Anti-nuclear movement

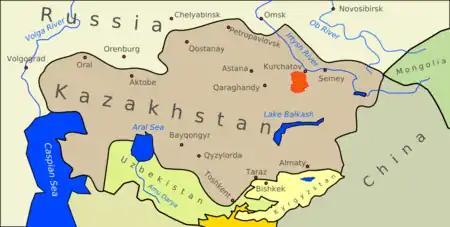
The 18,000 km expanse of the Semipalatinsk Test Site (indicated in red), which covers an area the size of Wales. The Soviet Union conducted 456 nuclear tests at Semipalatinsk from 1949 until 1989 with little regard for their effect on the local people or environment. The full impact of radiation exposure was hidden for many years by Soviet authorities and has only come to light since the test site closed in 1991.

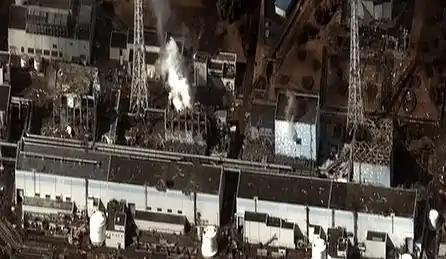
Following the 2011 Japanese Fukushima nuclear disaster, authorities shut down the nation's 54 nuclear power plants. As of 2013, the Fukushima site remains highly radioactive, with some 160,000 evacuees still living in temporary housing, and some land will be unfarmable for centuries. The difficult cleanup job will take 40 or more years, and cost tens of billions of dollars. However it has also been criticised that the initial decontamination target of the Japanese government to of 5 mSv has been abandoned in favour of a plan to limit the additional radiation dosage to less than 1 mSv increasing the expenses, the radiological necessity of this is disputed.

The application of nuclear technology, as a source of energy and as an instrument of war, has been controversial. These issues are discussed in nuclear weapons debate, nuclear power debate, and uranium mining debate.